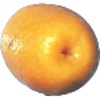
Label: Kumquats 1